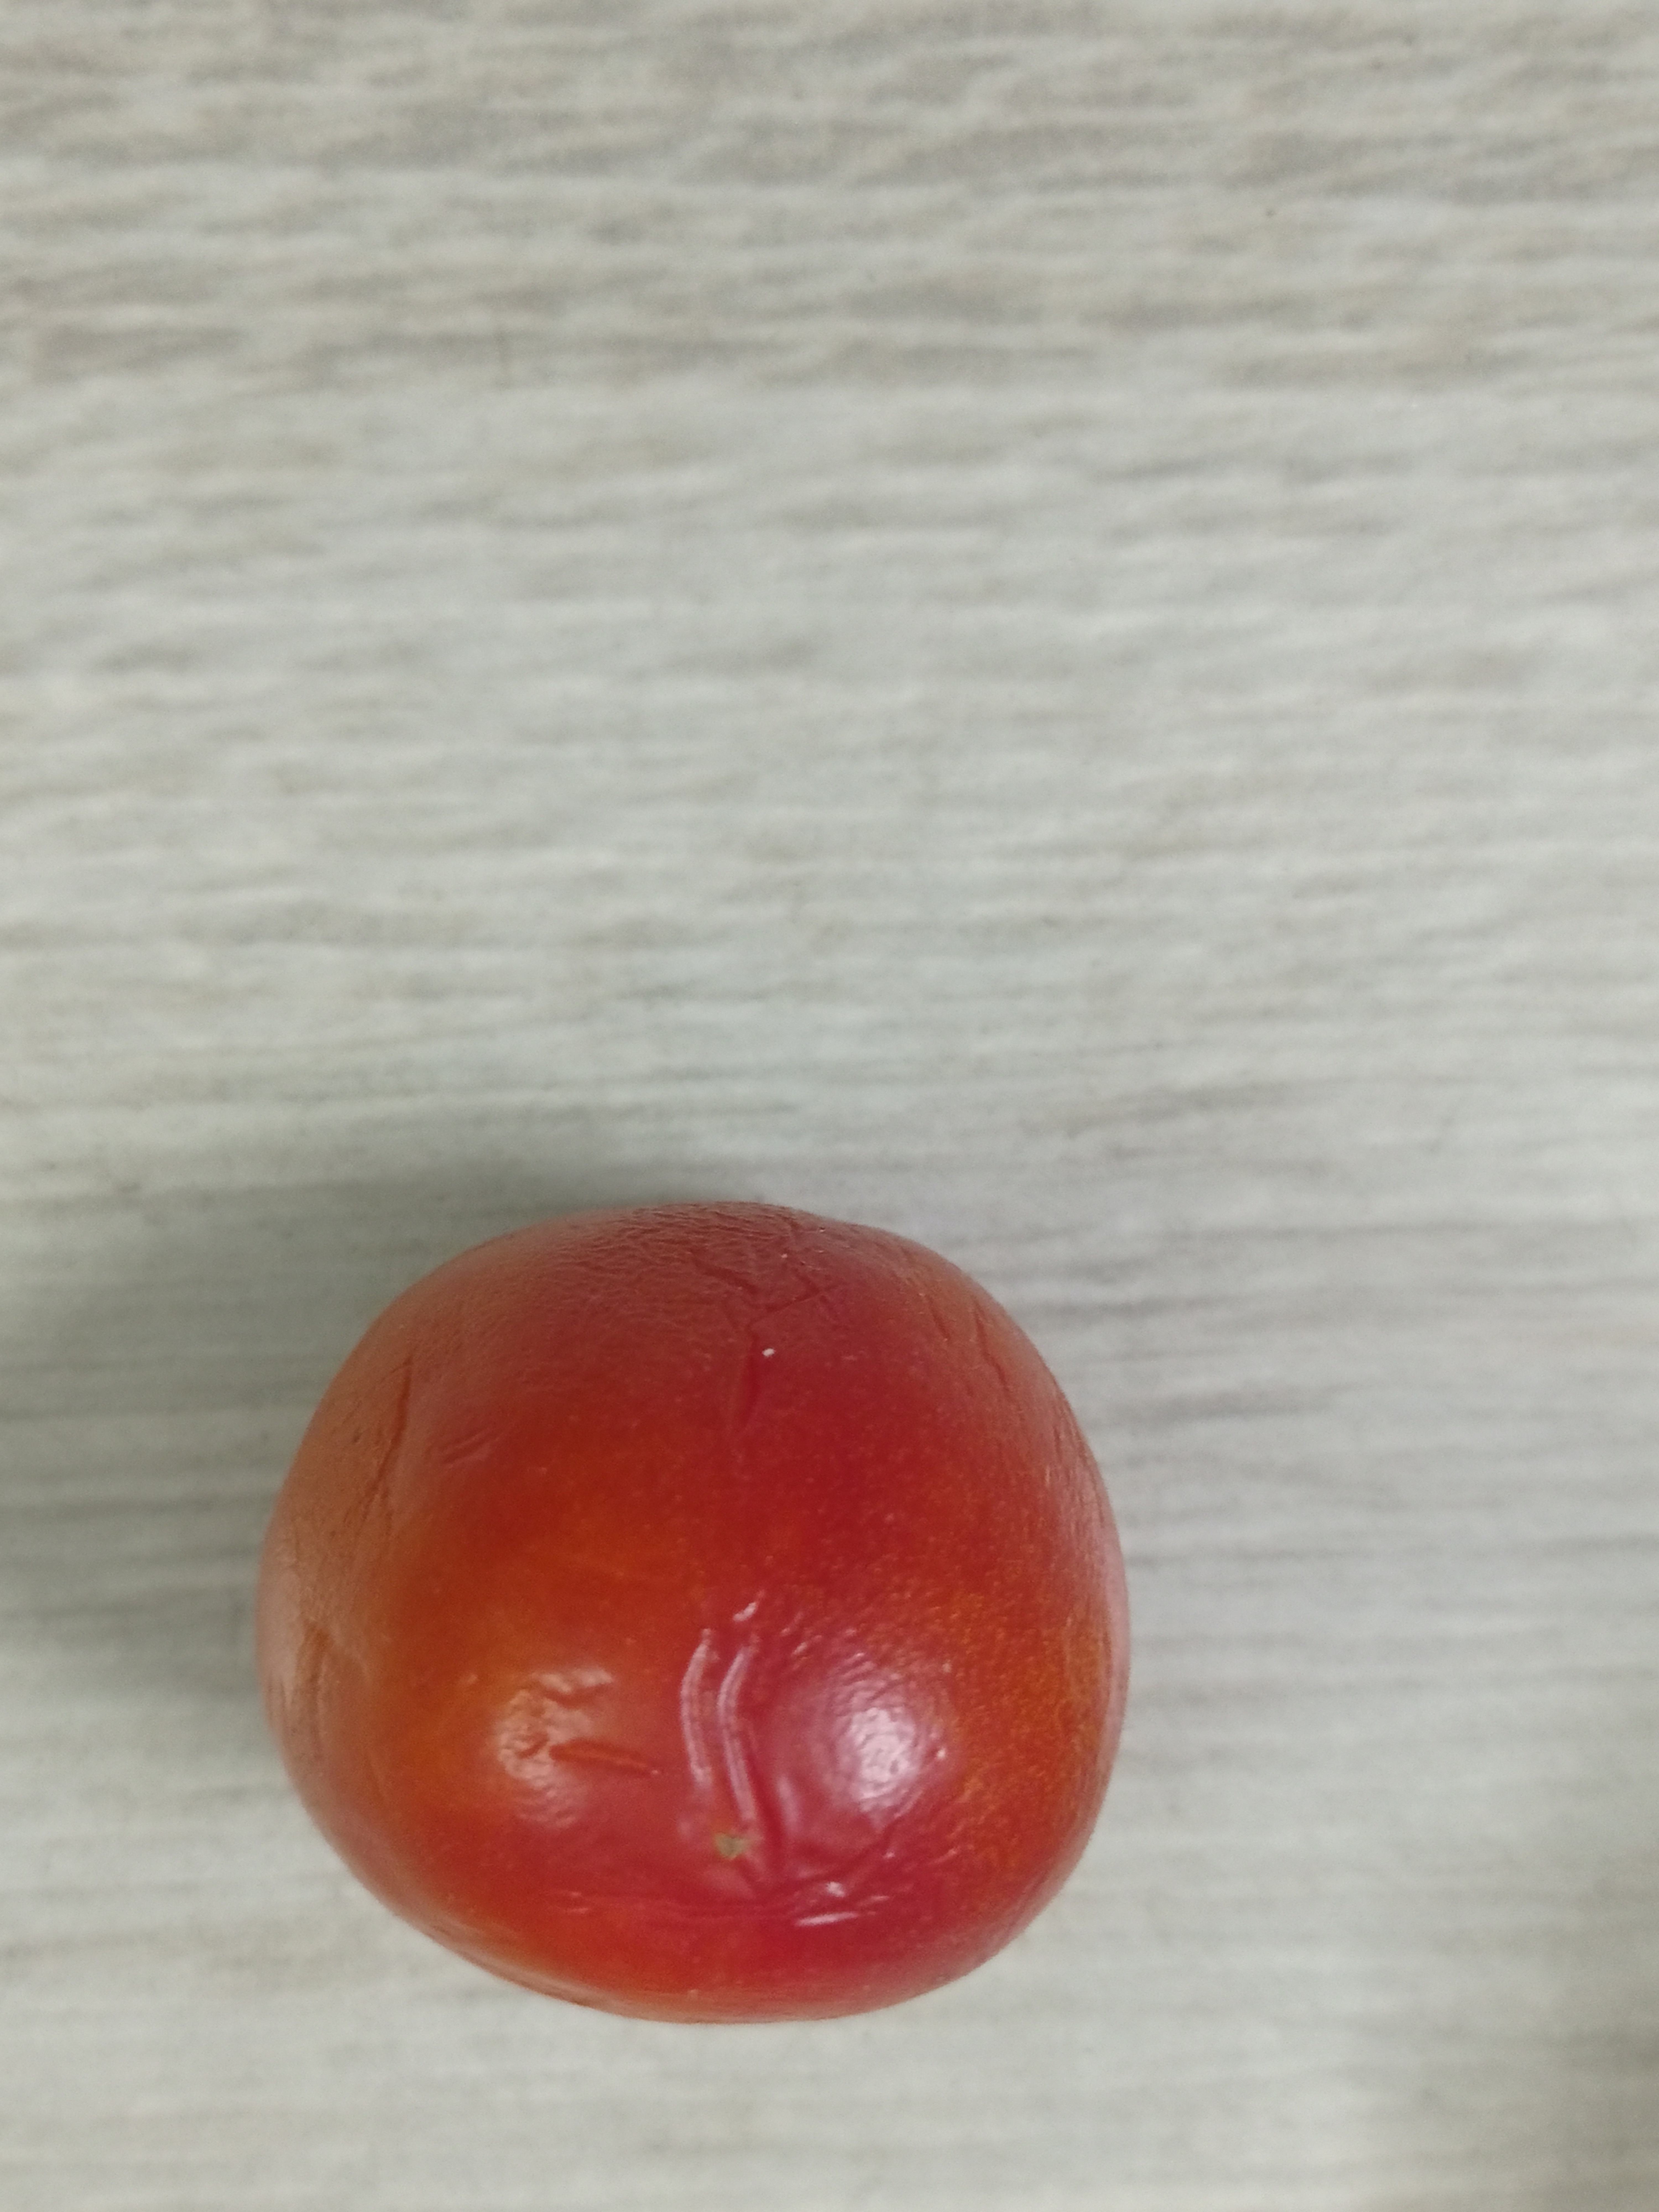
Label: Fresh